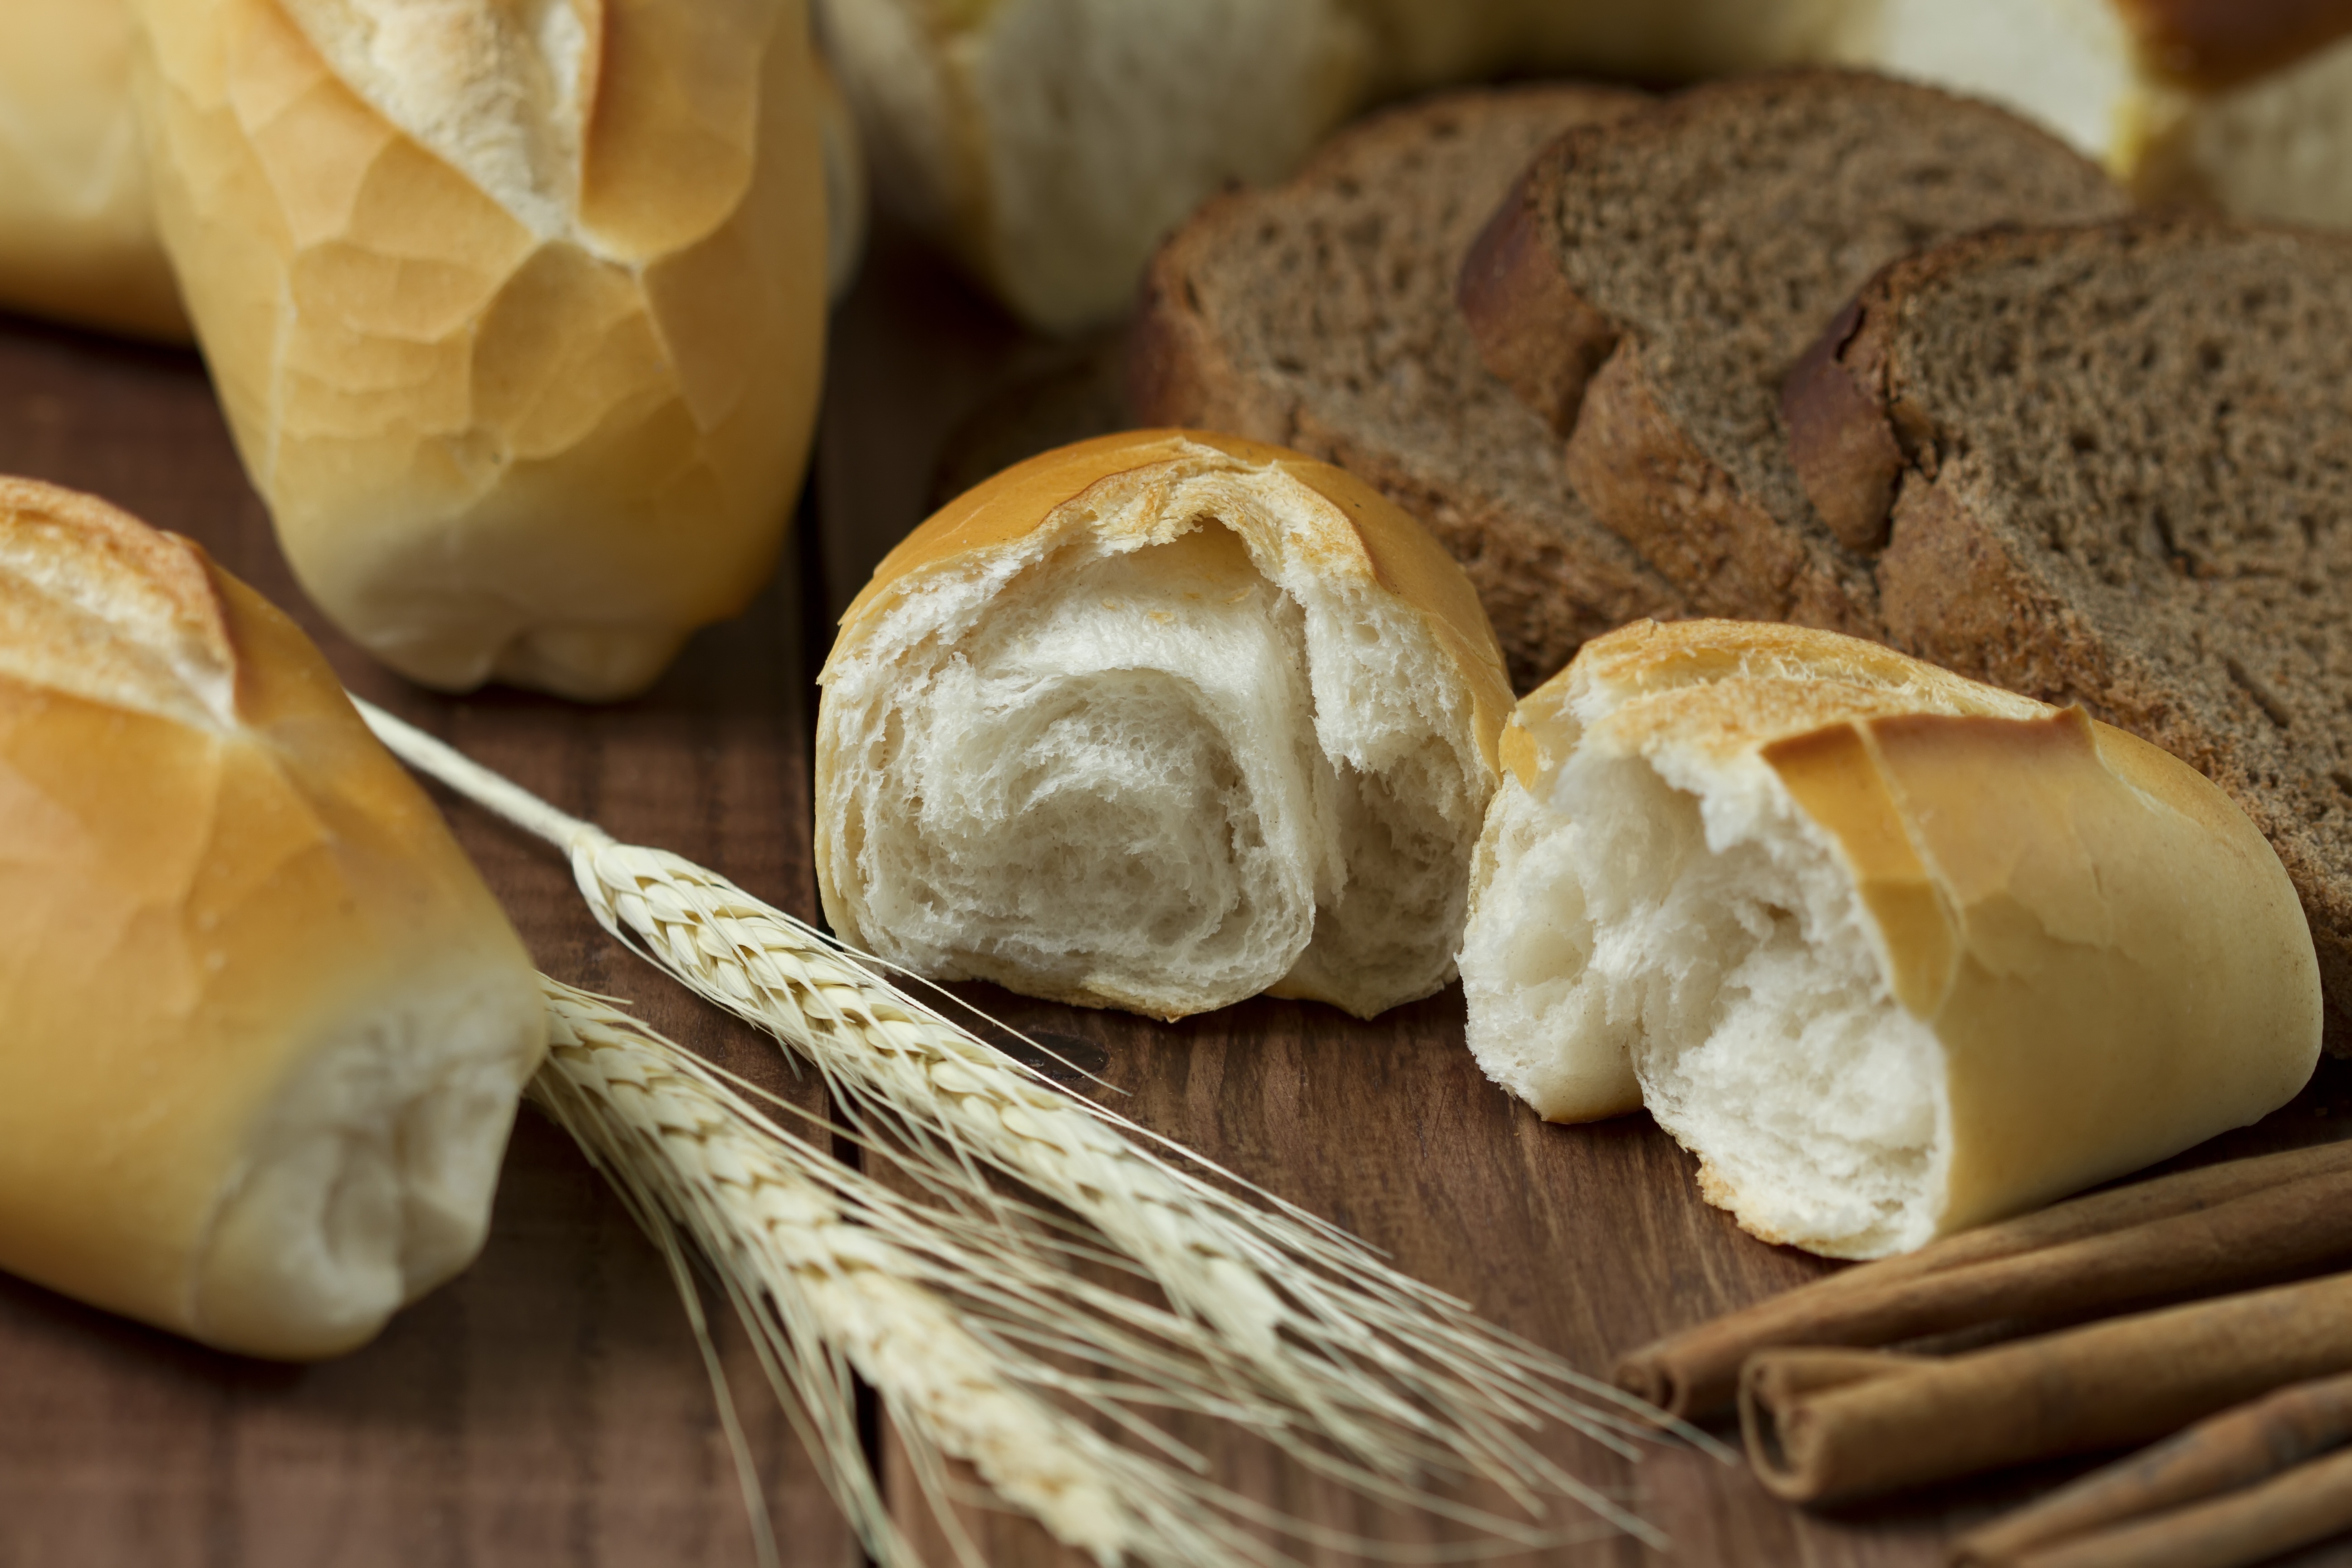
white, dish, food, produce, kitchen, baking, gourmet, homemade, bread, baked, ciabatta, baked goods, bread roll, the bakery, grass family, bread farmers